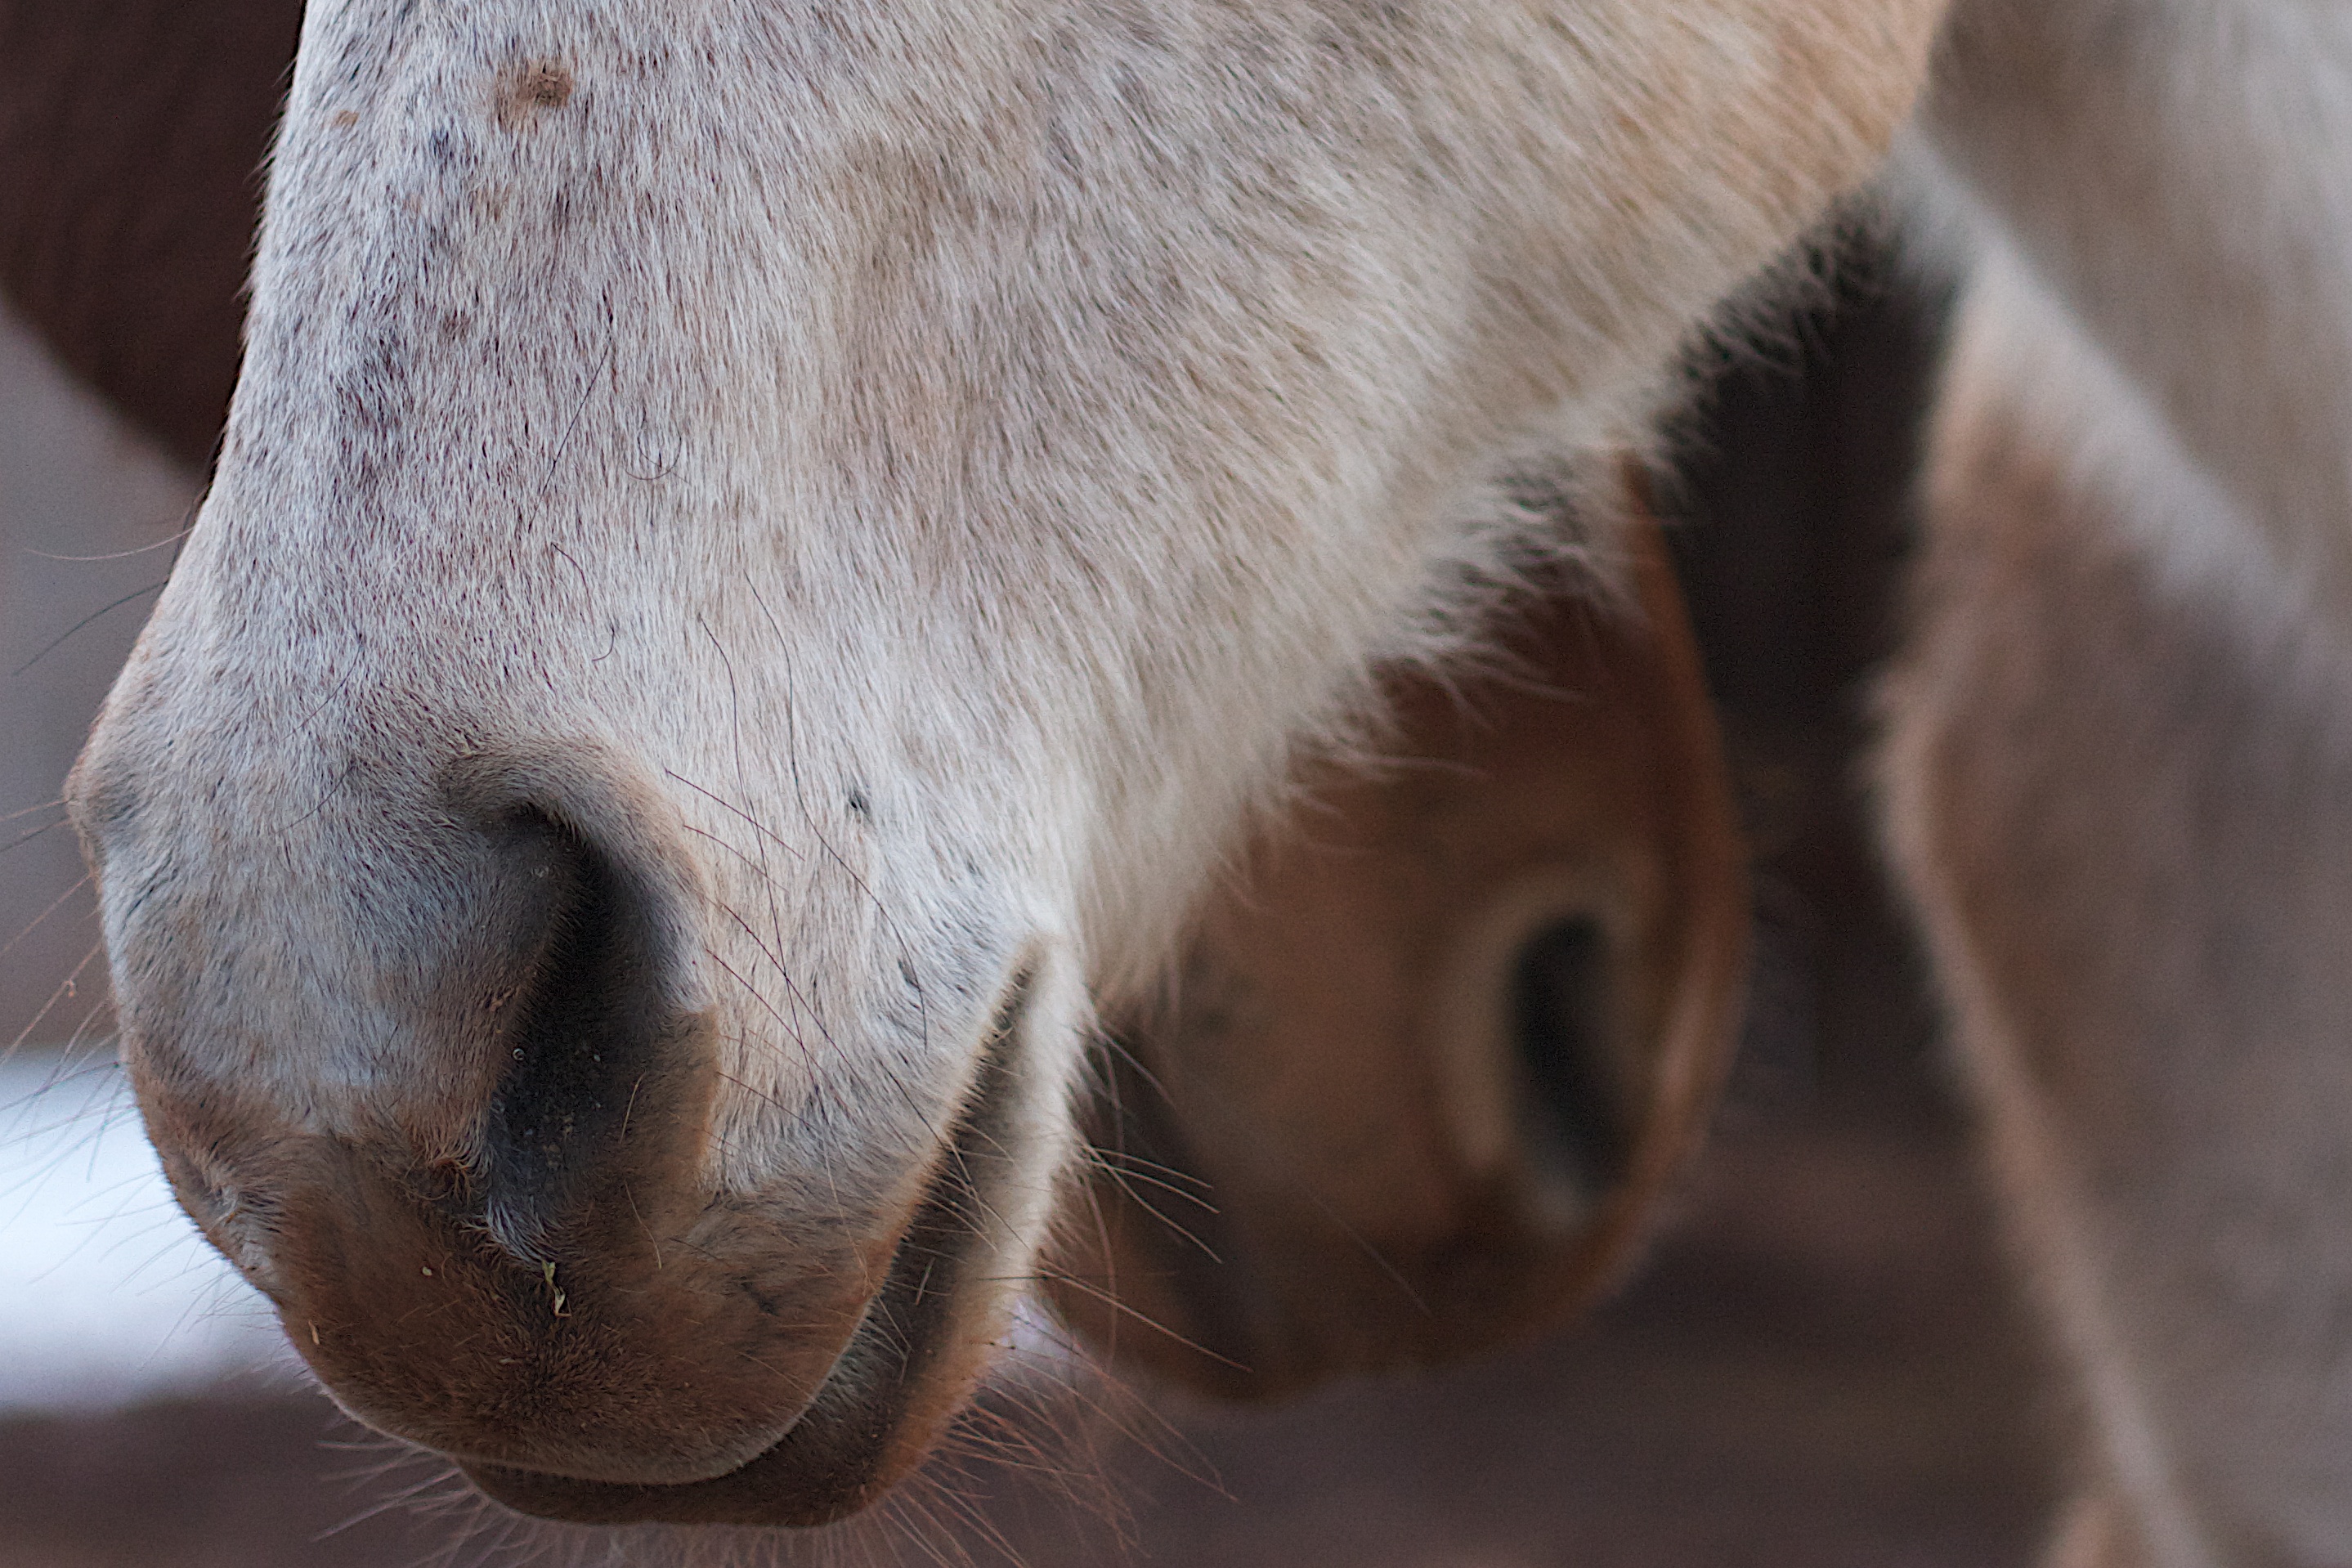
horse, mammal, mane, fauna, close up, nose, snout, head, vertebrate, organ, cattle like mammal, horse like mammal